Burning Palms (film)

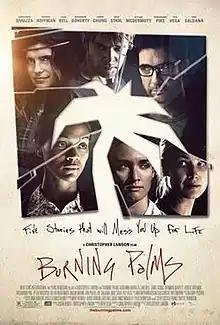
Theatrical release poster

Burning Palms is a 2010 American satirical thriller film written and directed by Christopher Landon (in his feature directorial debut) based on Los Angeles stereotypes told through five intertwining storylines.